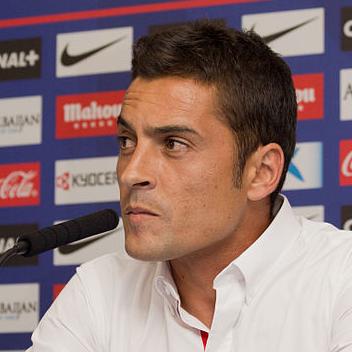
Age: 34